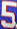
Number: 5